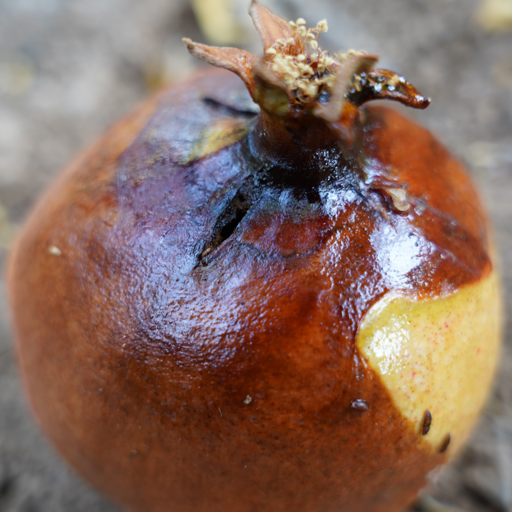
Label: Ectomyelois ceratoniae